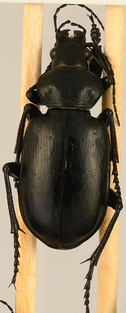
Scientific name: Calosoma affine
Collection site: Konza Prairie Agroecosystem NEON (KONA), plot KONA_004